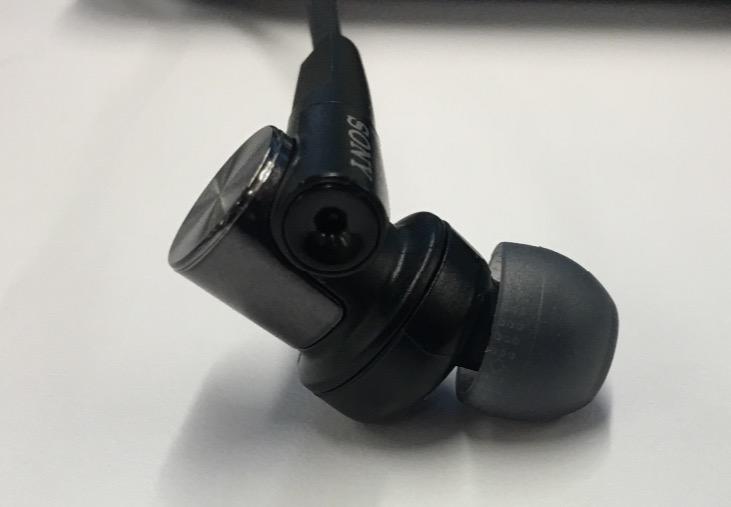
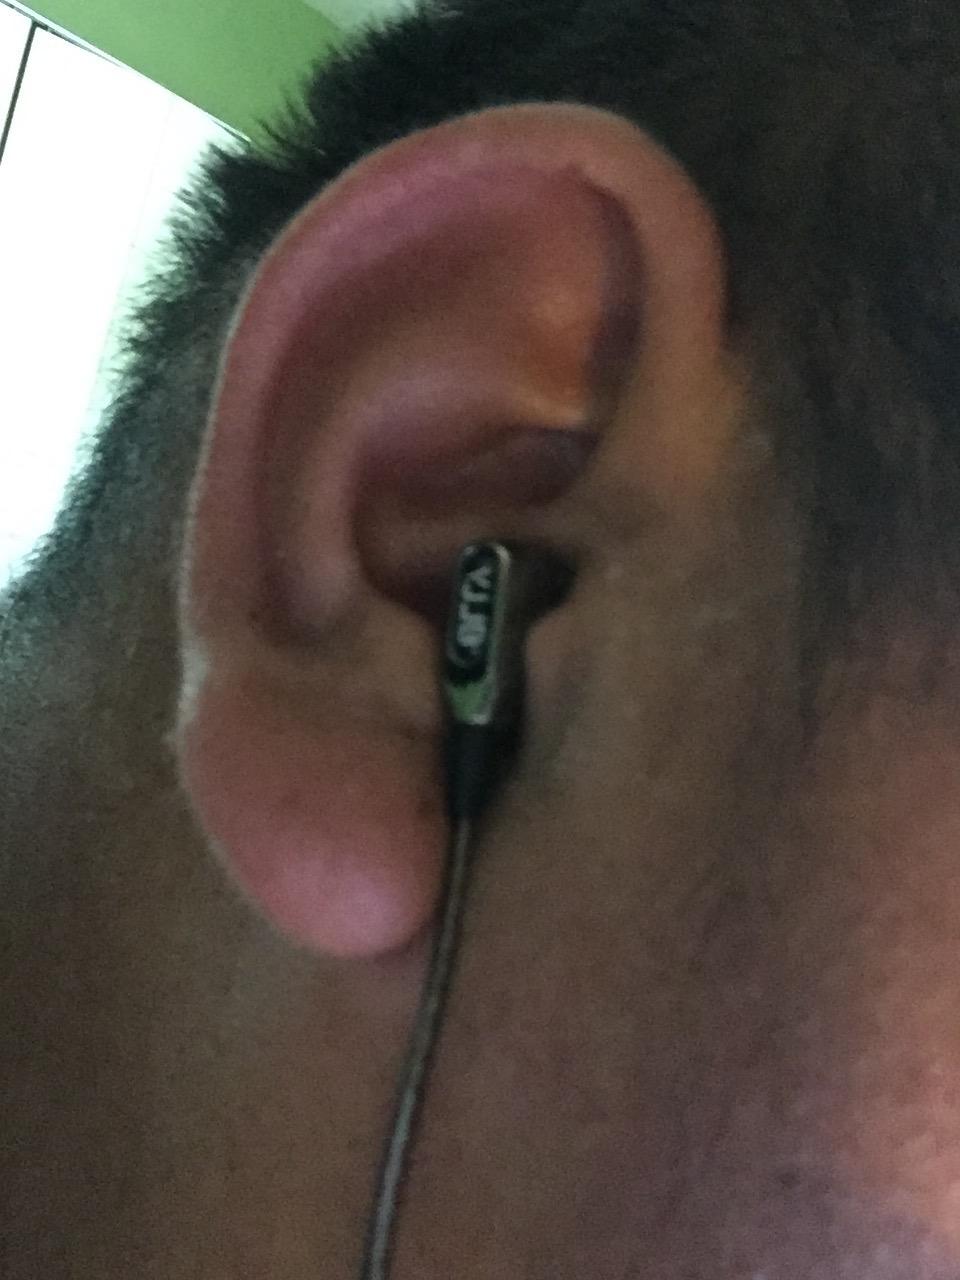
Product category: headphones
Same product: no